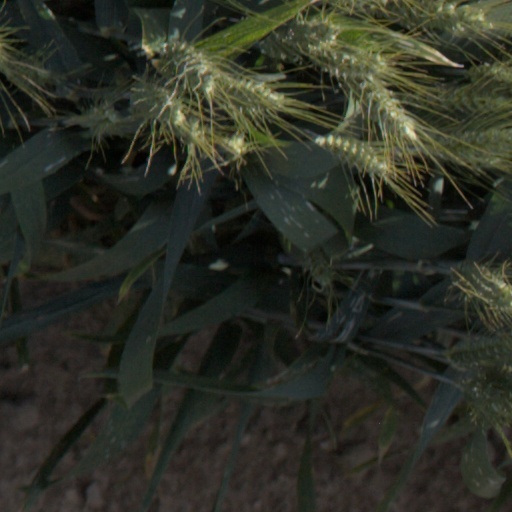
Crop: wheat